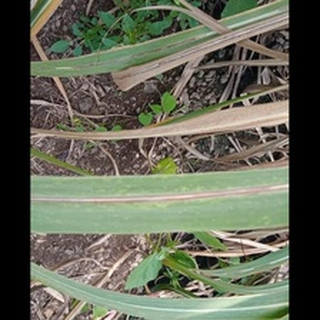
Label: sugarcane_red_rot